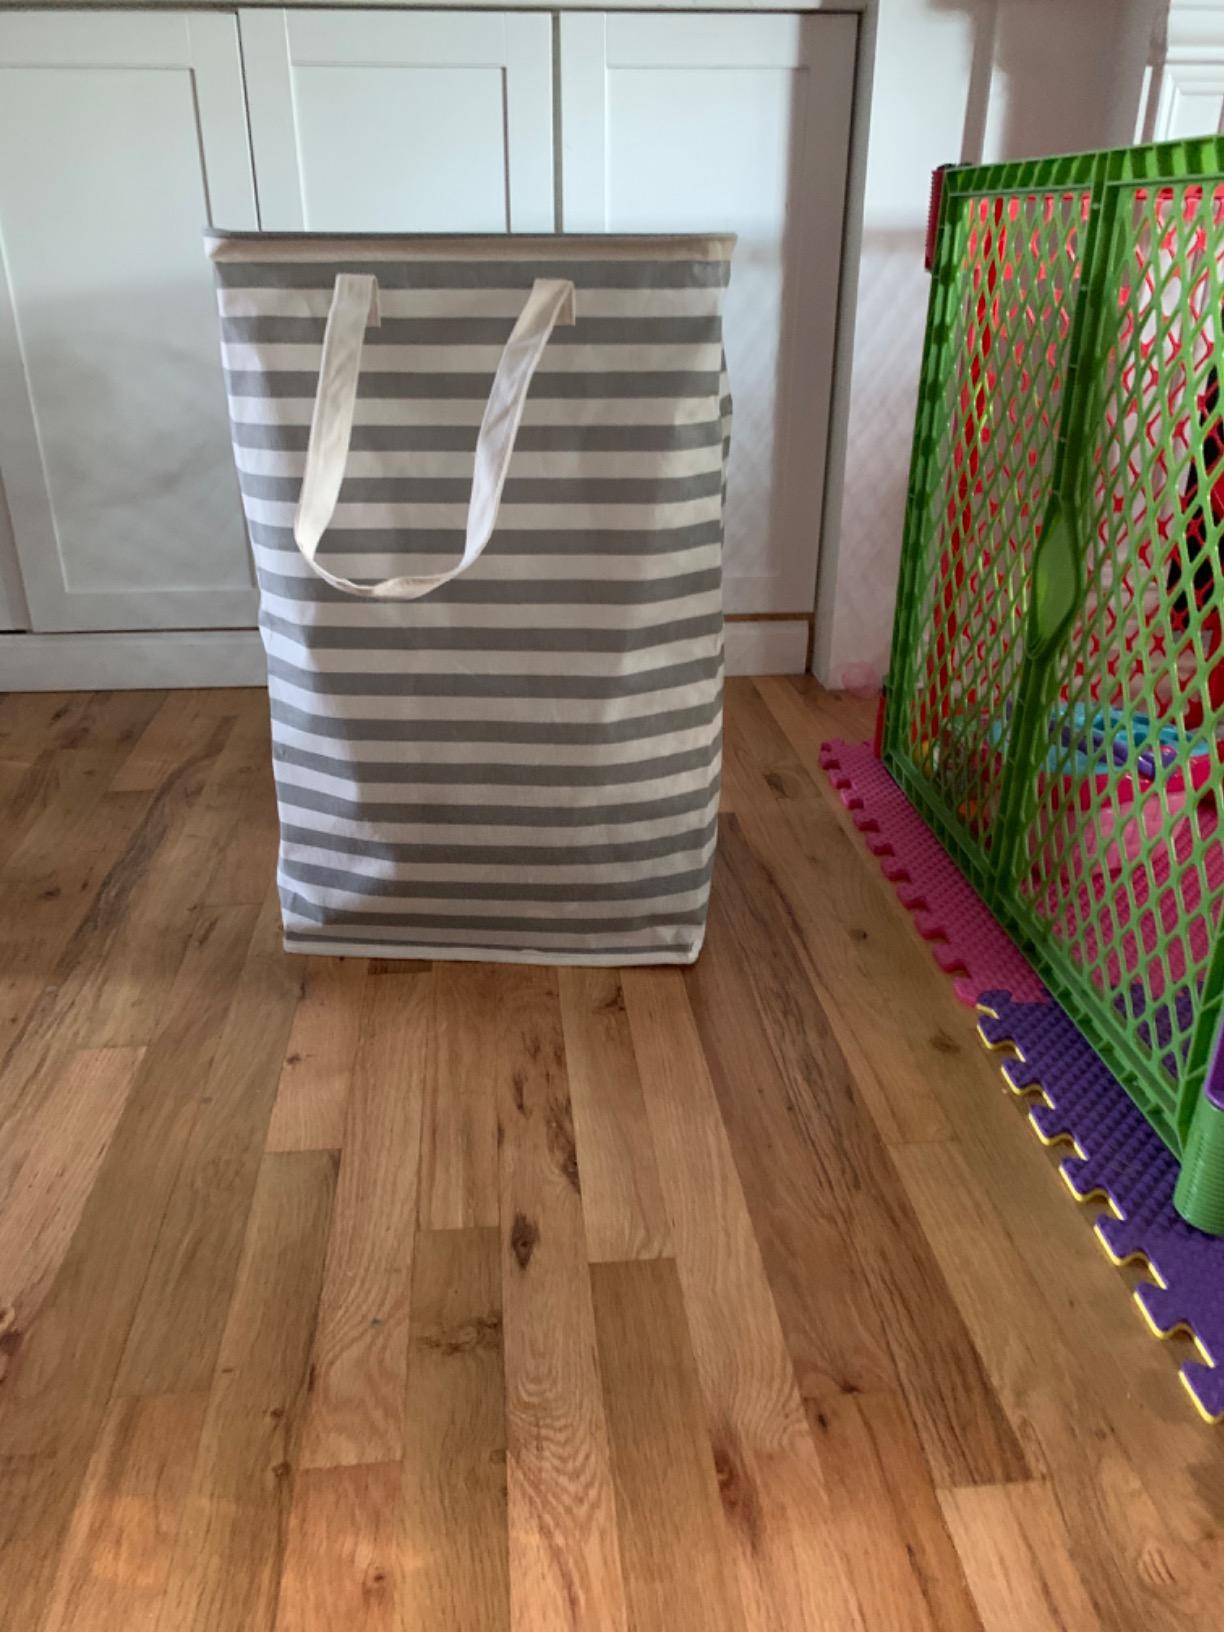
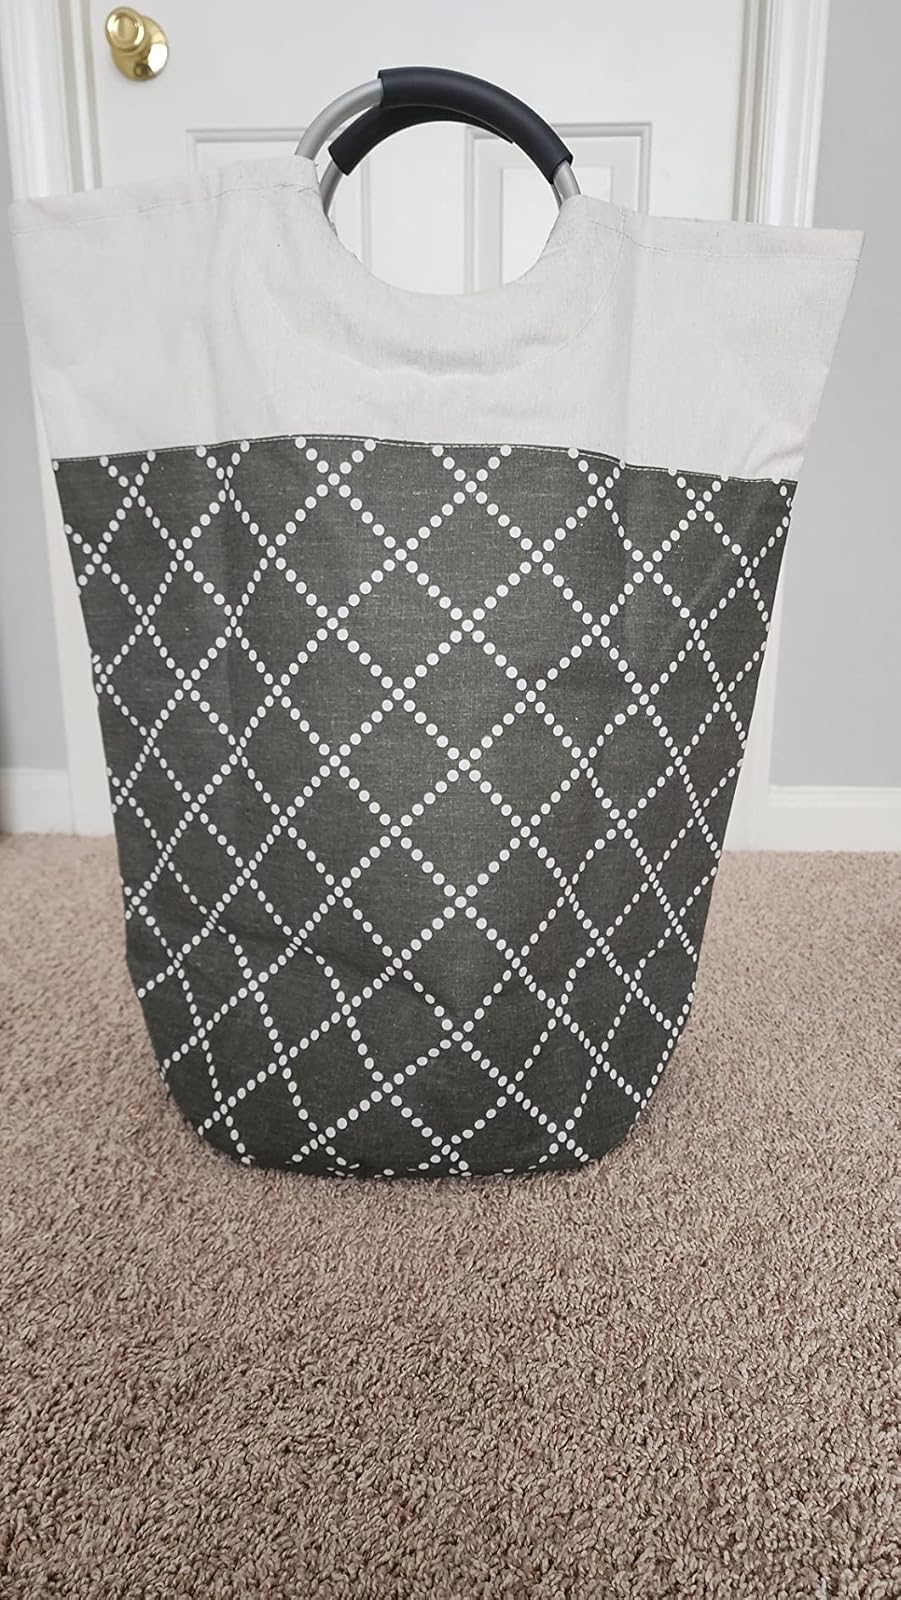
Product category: items_hamper
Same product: no